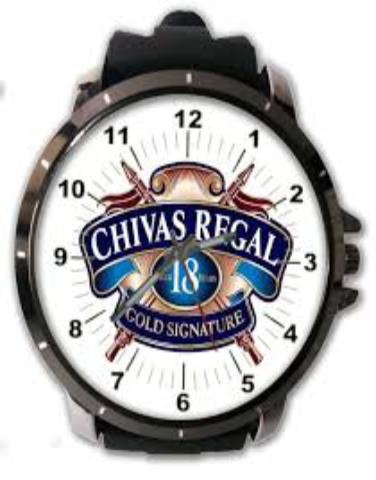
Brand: CHIVAS REGAL
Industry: Food